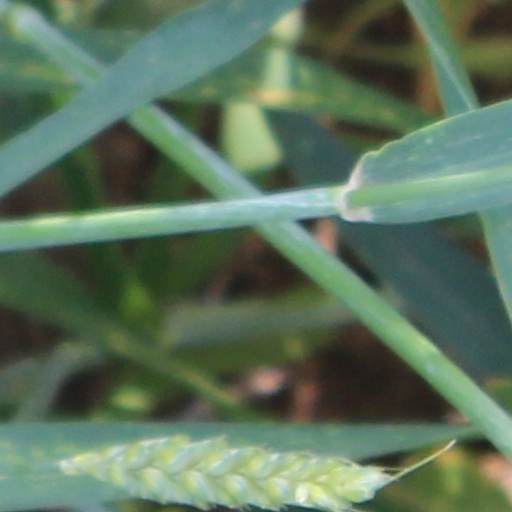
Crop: wheat